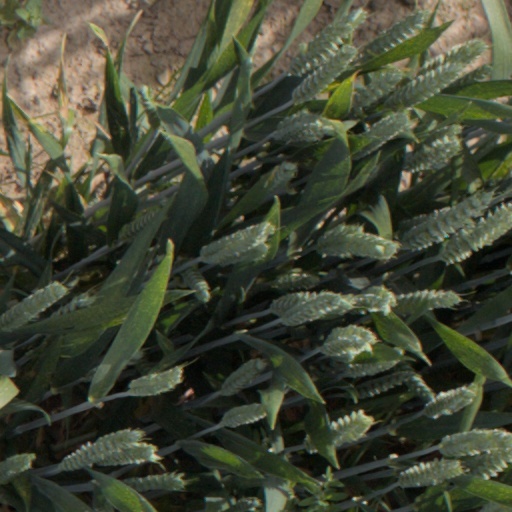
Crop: wheat